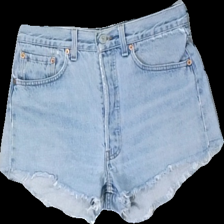
View: front
Type: Shorts
Category: Ladies
Brand: Missing
Colors: Blue
Material: 100% cotton
Cut: Regular
Season: All
Trend: Denim
Price range: 50-100
Recommended usage: Reuse